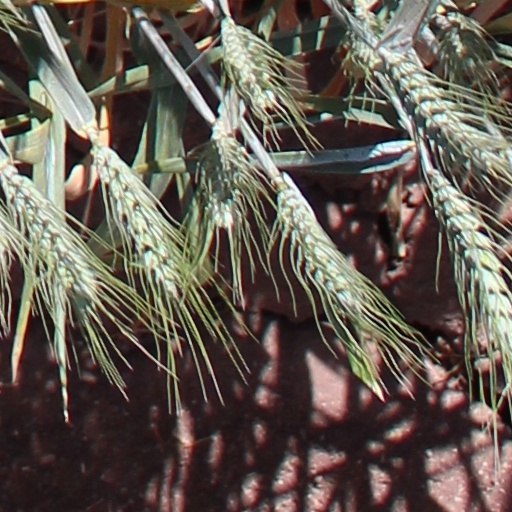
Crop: wheat